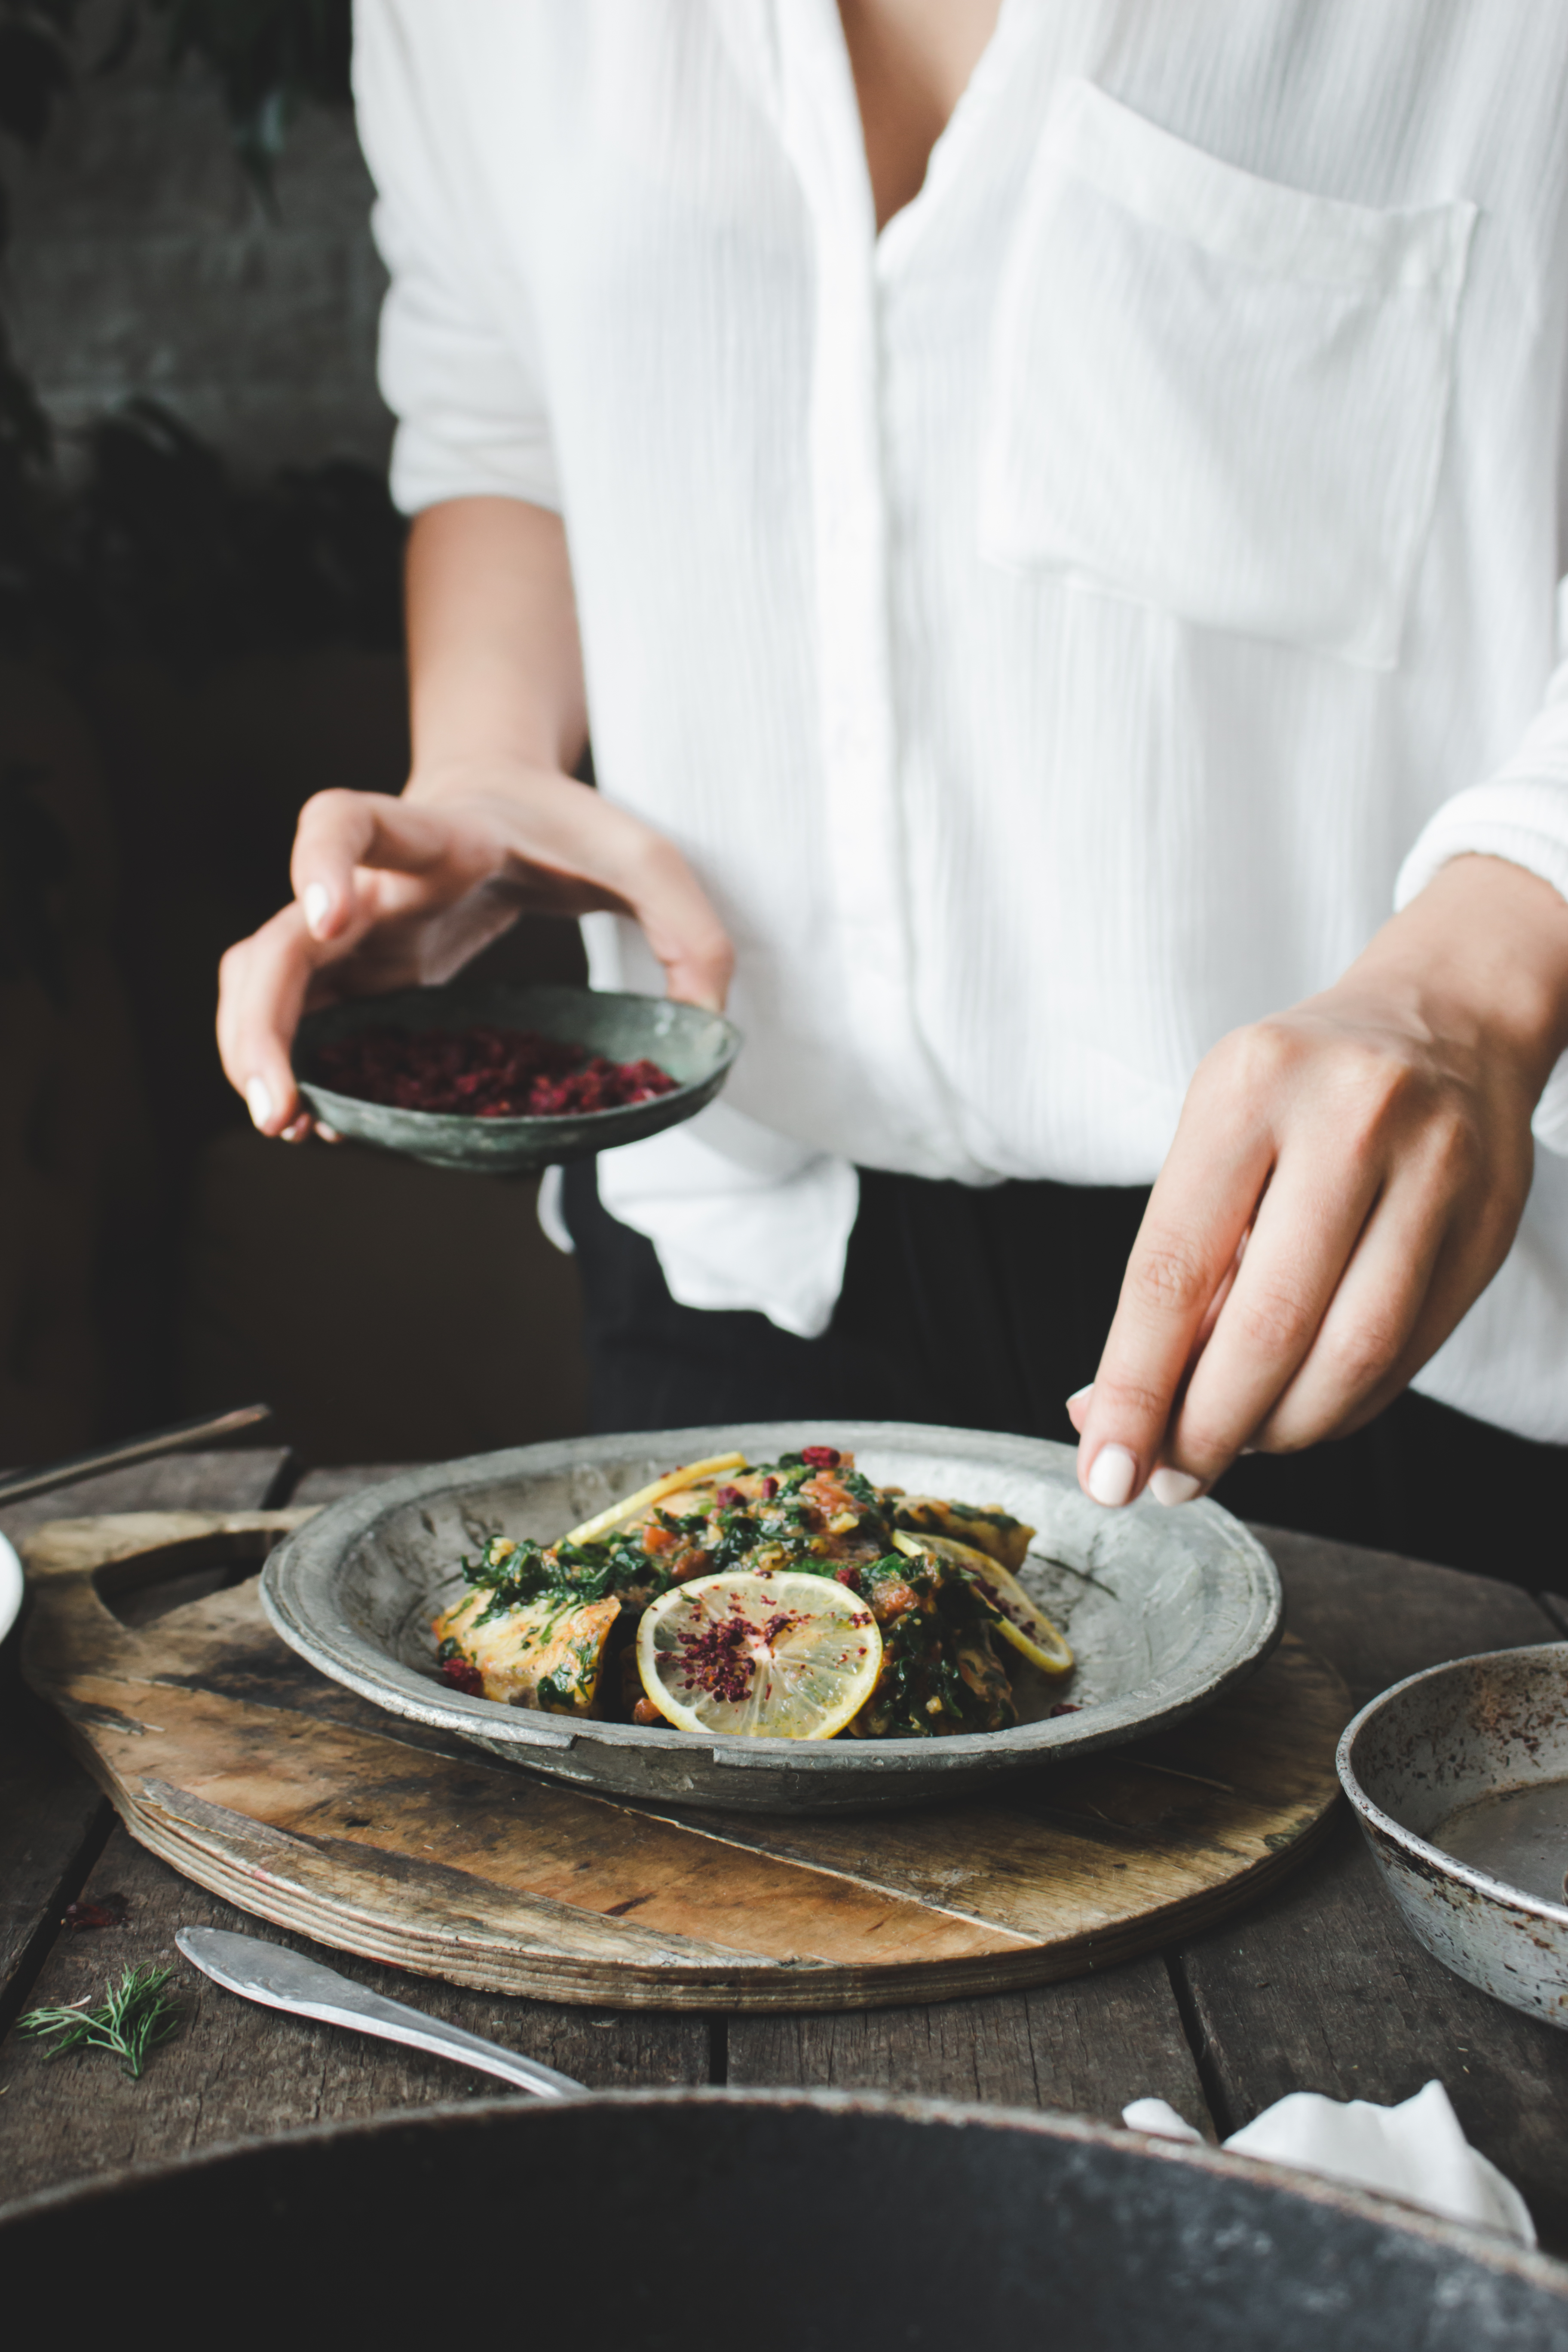
food, cuisine, dish, ingredient, recipe, meal, cooking, pan frying, vegetarian food, eating, cook, comfort food, chef, cookware and bakeware, culinary art, produce, Okonomiyaki, turkish food, tableware